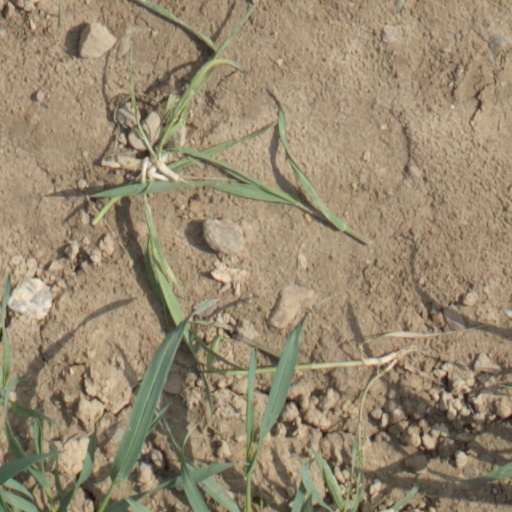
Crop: wheat